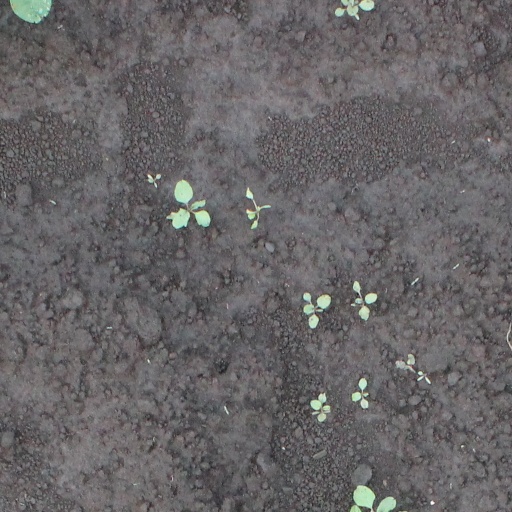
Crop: soybean